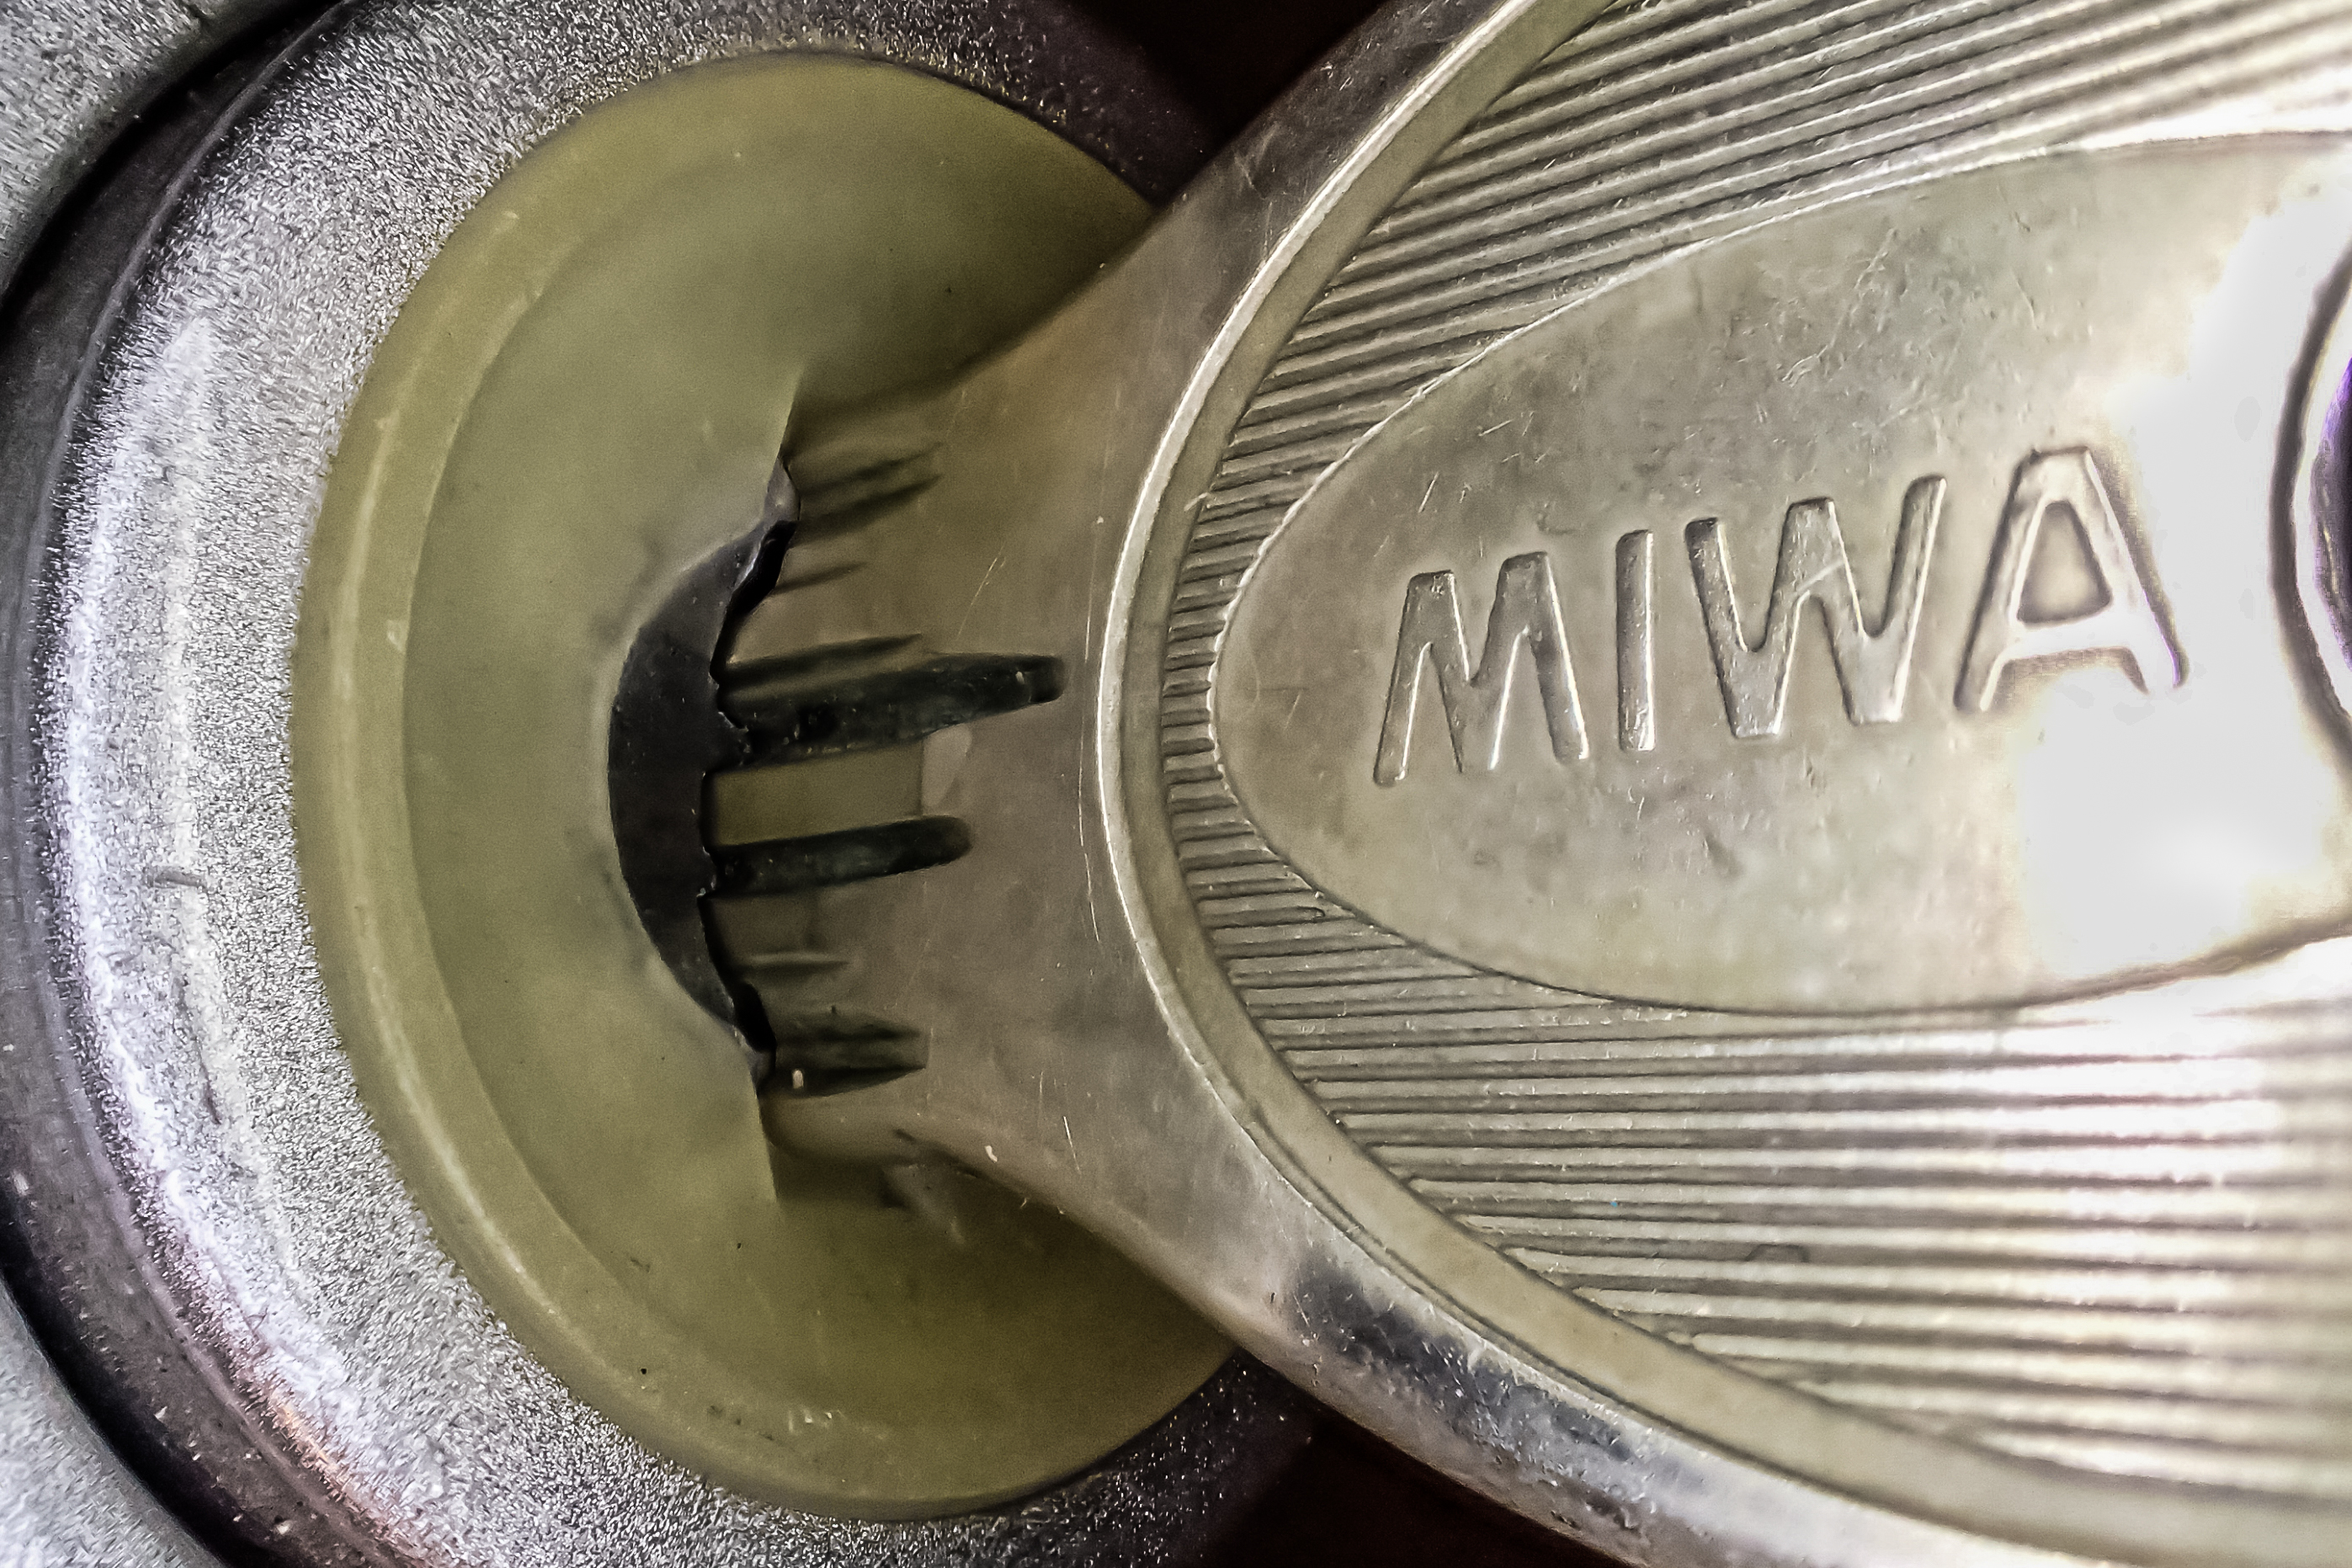
wheel, money, tire, close up, footwear, olympus, keyhole, macromondays, hmm, tg4, doorkey, automotive tire